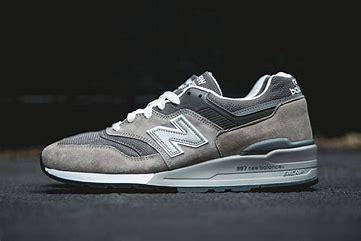
Brand: New
Model: Balance 997